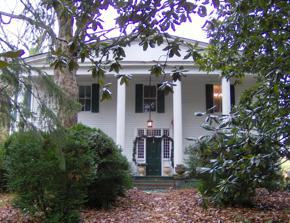
Building: Colonial Hall
Country: United States of America
Year built: 1799
Historic house in Tennessee, United States United States historic place Colonial Hall U.S. National Register of Historic Places Colonial Hall in 2010 Show map of Tennessee Show map of the United States Location Spring and Main Sts., Oliver Springs, Tennessee Coordinates 36°2′39″N 84°20′26″W / 36.04417°N 84.34056°W / 36.04417; -84.34056 Area 6 acres (2.4 ha) Built 1799 ( 1799 ) Architect Winters, Maj. Moses C. Architectural style Dog-Trot NRHP reference No. 75001774 Added to NRHP September 11, 1975 Colonial Hall is a historic mansion in Oliver Springs, Tennessee , United States. History The two-story house was completed prior to 1799. It is the oldest house in Oliver Springs. It was built for Major Moses C. Winters. In 1852, the house was purchased by Joseph Estabrook , who served as the fifth president of the University of Tennessee . It was later purchased by Major John Scott, followed by Eliza Gerding Hannah McFerrin, an heiress to coal mines, the widow of Confederate Major John Harvey Hannah and future wife of Dr. R. A. McFerrin, in 1886. The McFerrins lived here with their two sons, General Harvey H. Hannah and Gerald Gerding Hannah, and their daughter, Bernice McFerrin. They added a front porch in 1898. The house was inherited by their daughter, who married Lewis Vaughan Blanton. Architectural significance It has been listed on the National Register of Historic Places since September 11, 1975. References